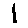
Label: 1